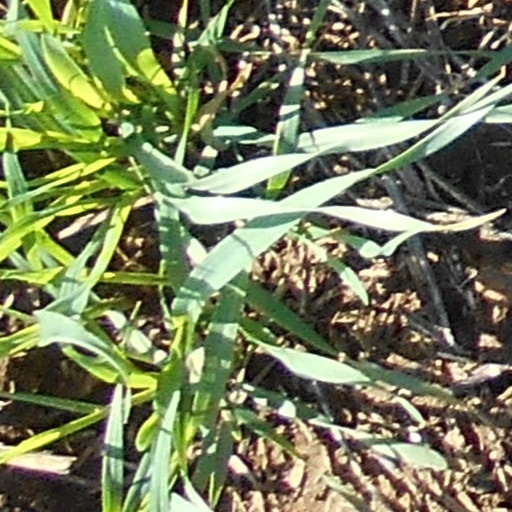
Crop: wheat